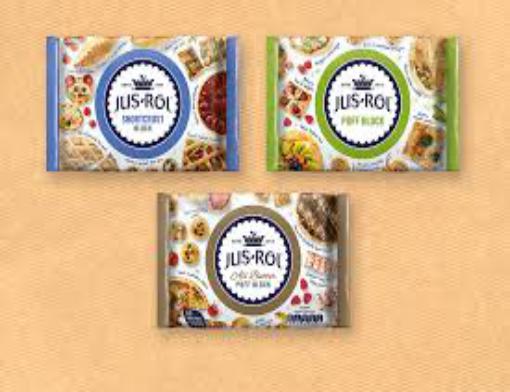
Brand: Jus-Rol
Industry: Food